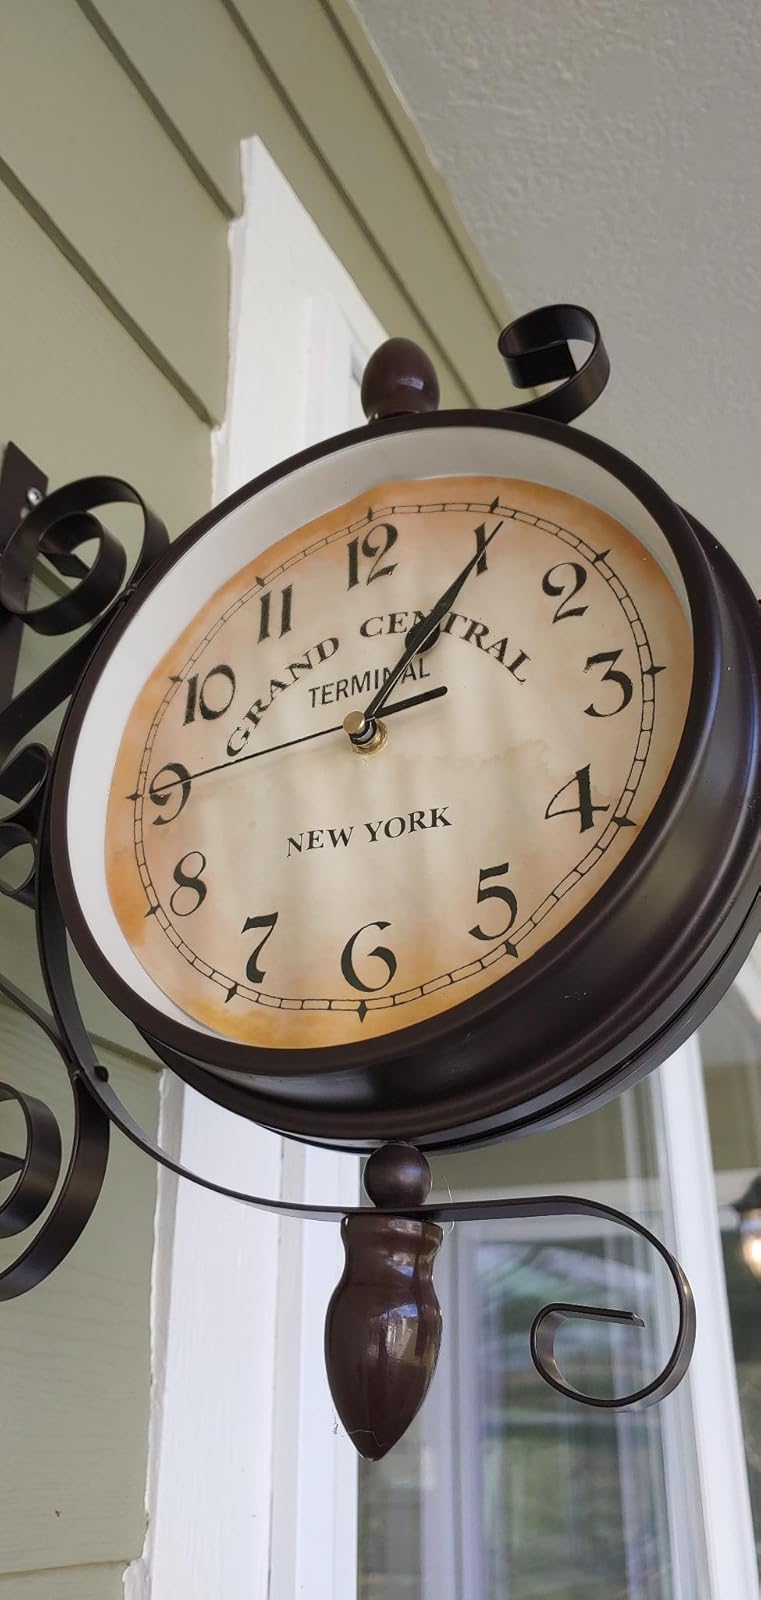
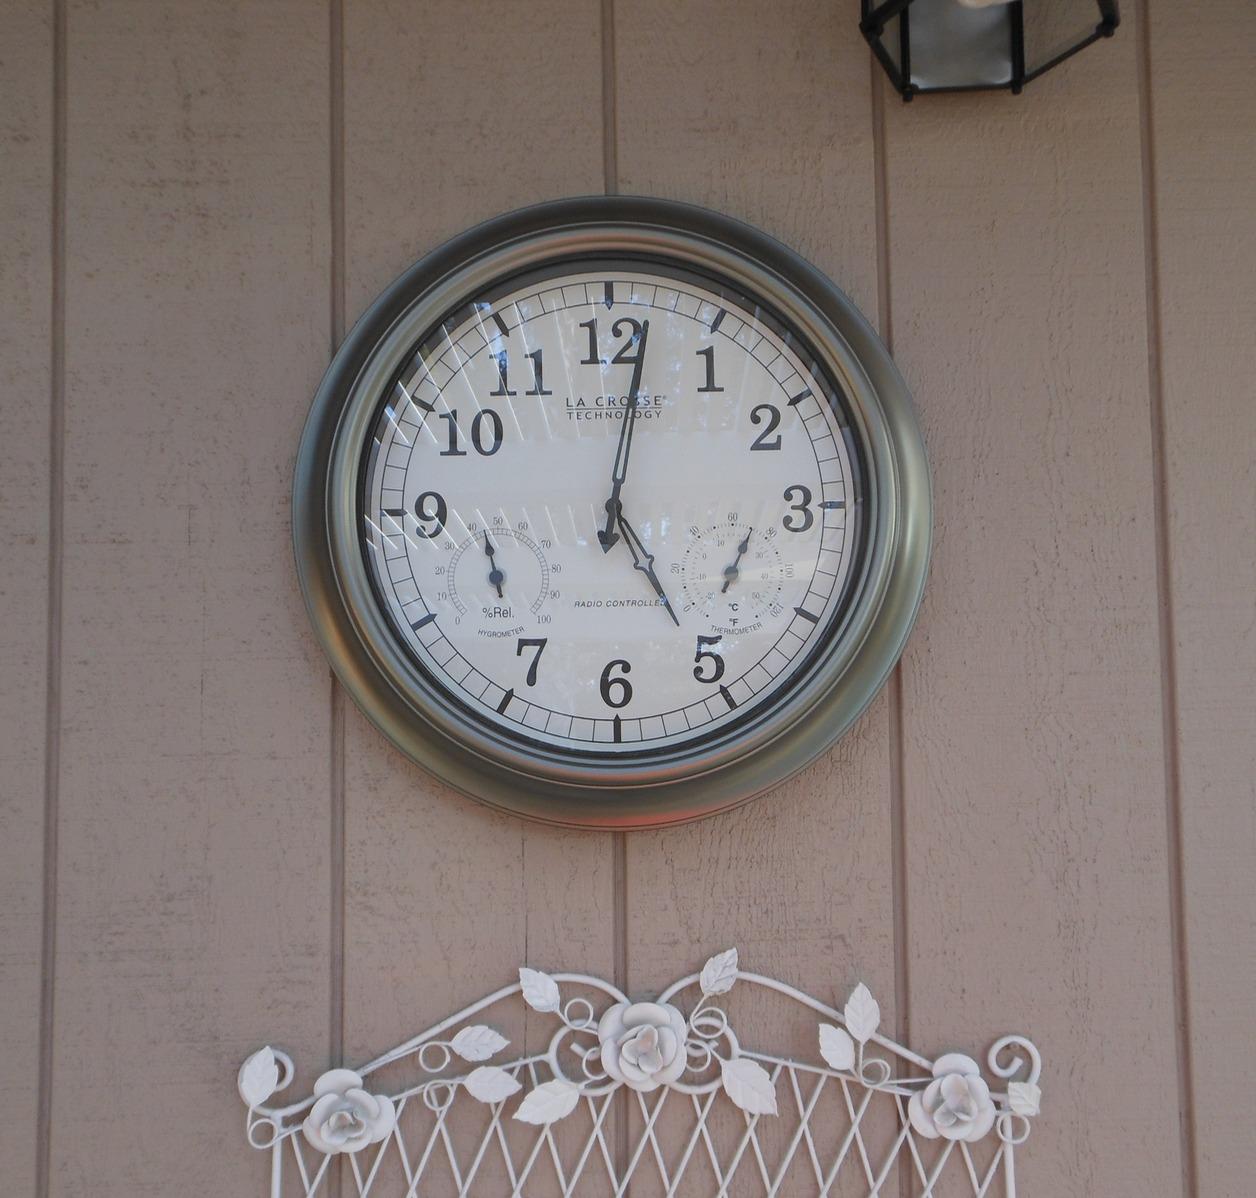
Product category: clock
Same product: no